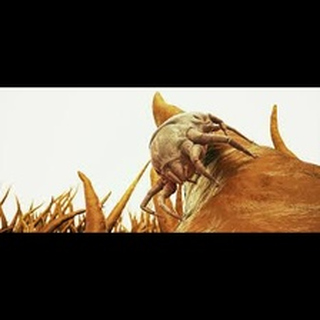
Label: wheat_mite